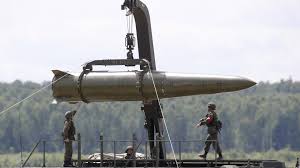
Label: Air Defense